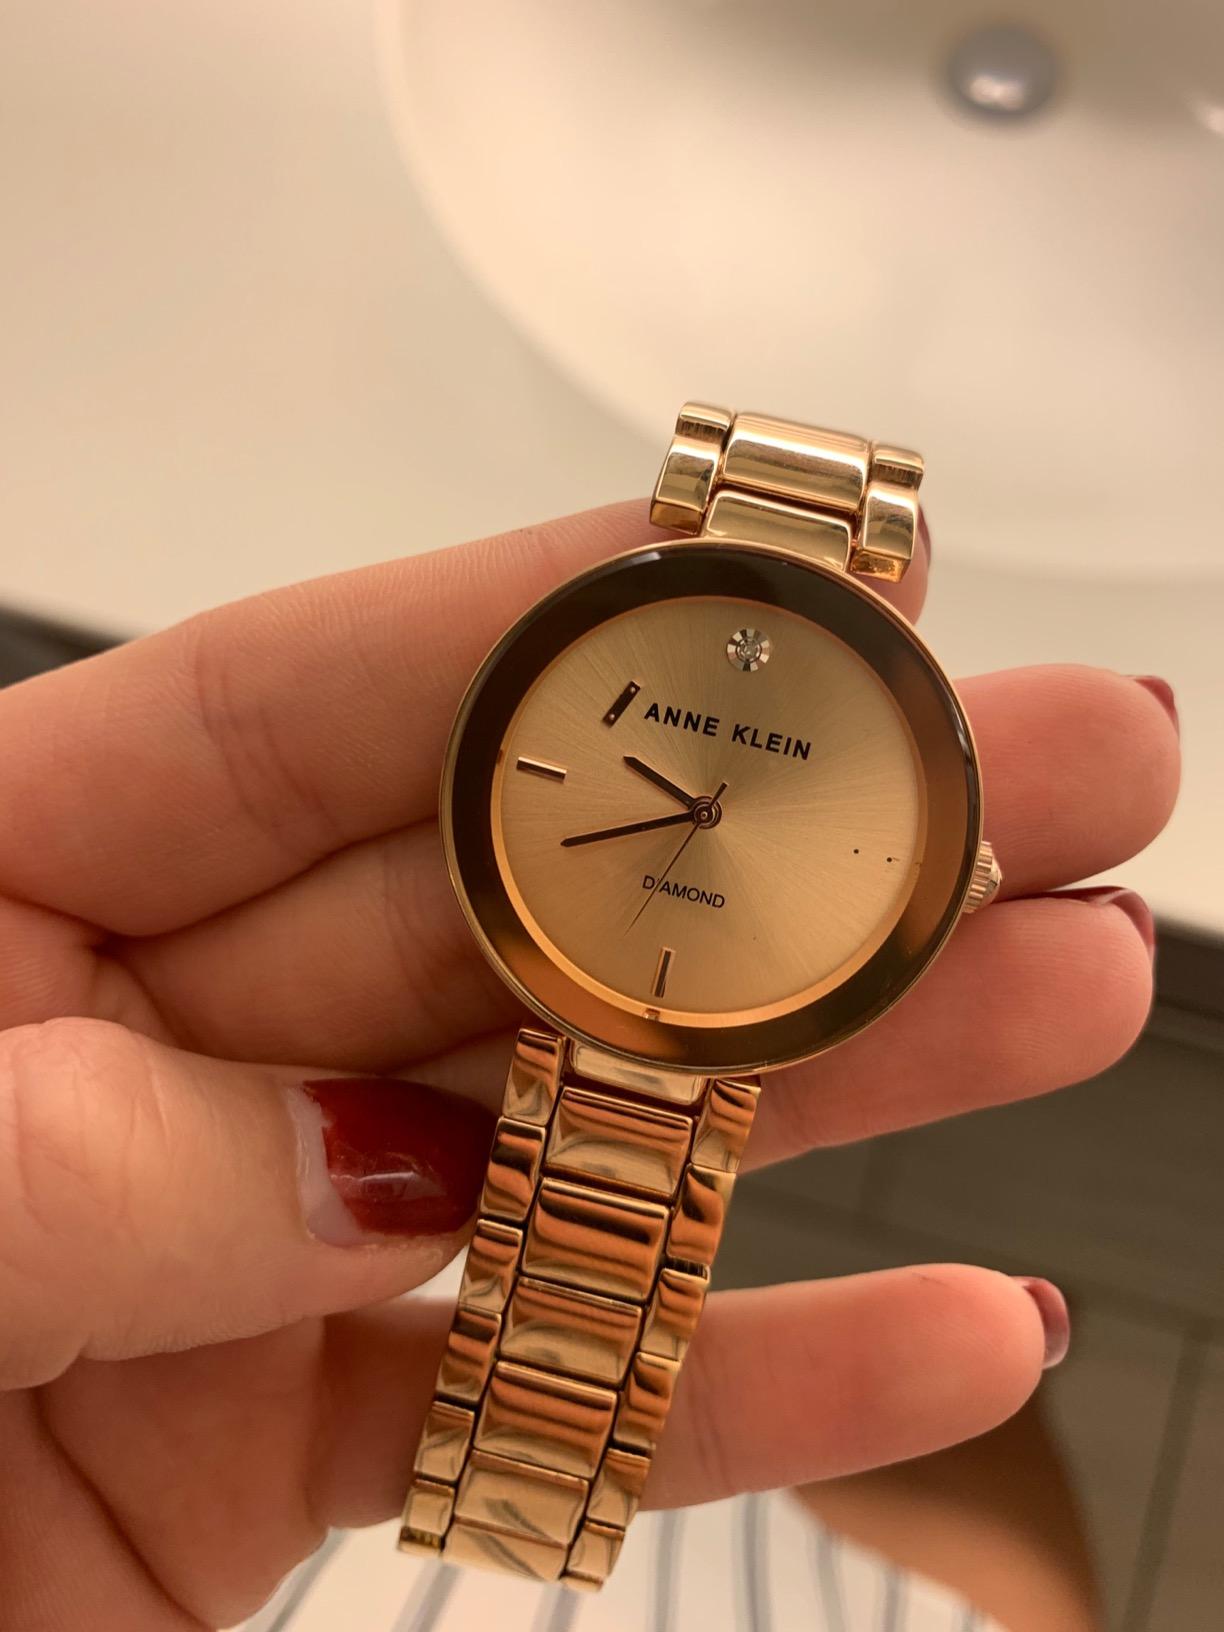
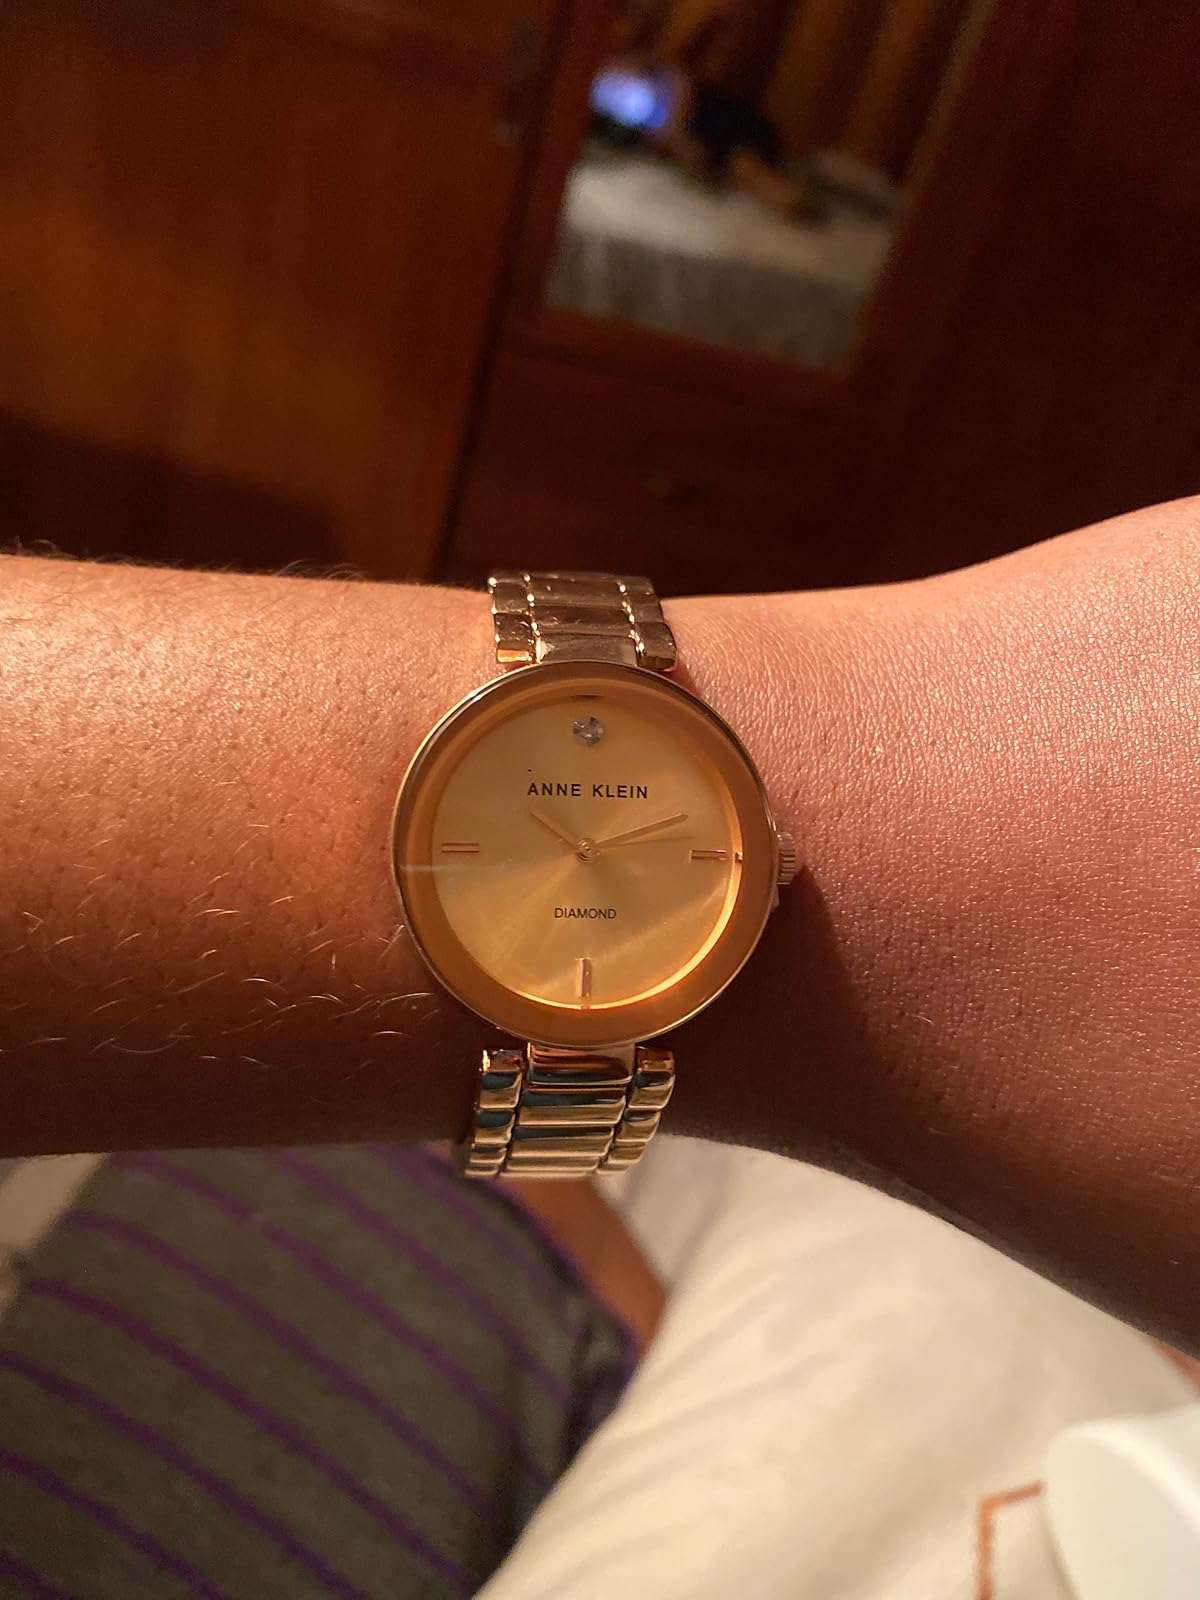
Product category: accessories_watch
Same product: yes